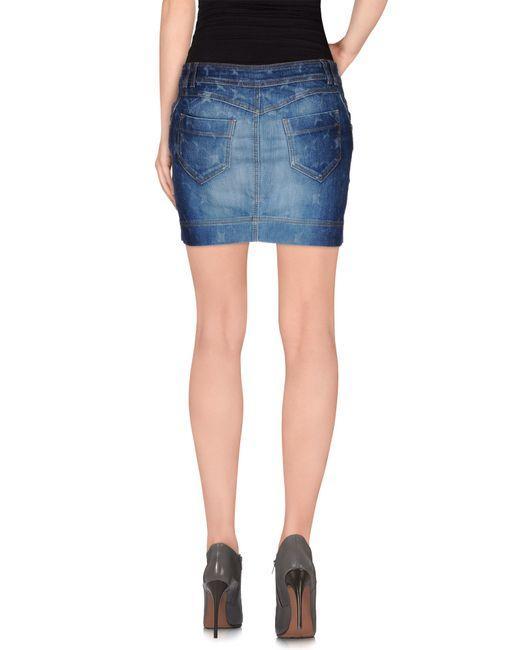
Blauer Denim-Mikro-Minirock für Damen